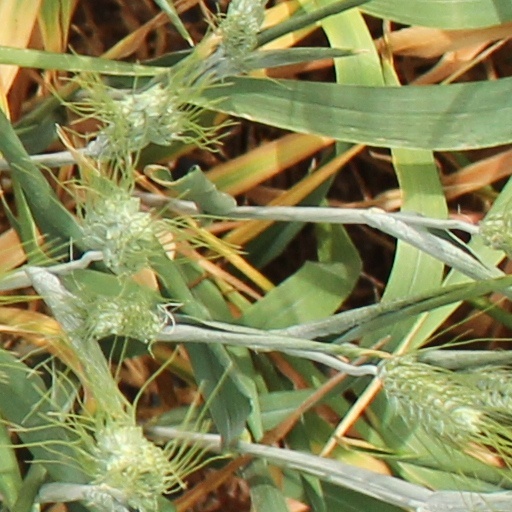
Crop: wheat